Leave a Light On (Grey's Anatomy)

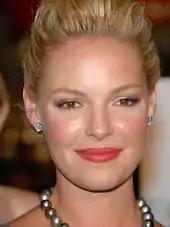
Katherine Heigl's long-departed character was a source of critical analysis, as Chambers' character's decision to leave his wife for her drew many wide-ranging responses.

The episode was written by Elisabeth Finch and directed by Debbie Allen. Several former characters appear in the episode through archive footage such as Izzie Stevens (Katherine Heigl), Denny Duquette (Jeffrey Dean Morgan), George O'Malley (T. R. Knight), Cristina Yang (Sandra Oh), Derek Shepherd (Patrick Dempsey), Shane Ross (Gaius Charles), Stephanie Edwards (Jerrika Hinton), Arizona Robbins (Jessica Capshaw), Helen Karev (Lindsay Wagner) and Jimmy Evans (James Remar). The only current main cast members that appeared in new scenes were Meredith Grey (Ellen Pompeo), Miranda Bailey (Chandra Wilson), Richard Webber (James Pickens Jr.), Jo Karev (Camilla Luddington) and Atticus "Link" Lincoln (Chris Carmack).